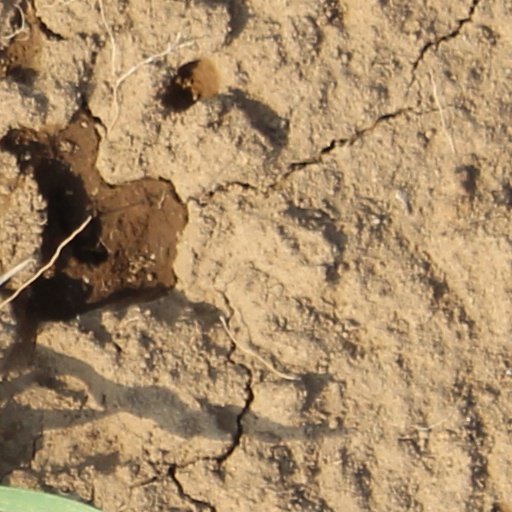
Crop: wheat